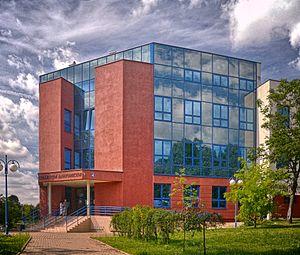
L'université de médecine de Lublin a été créée sous cette forme en 1950 sous le nom d'académie de médecine de Lublin, par transformation des facultés de médecine et de pharmacie de l'université Marie Curie-Skłodowska créées à partir de 1944 avec des professeurs venus des universités polonaises de Wilno et de Lwów désormais en territoire soviétique.